Jesse Iwuji

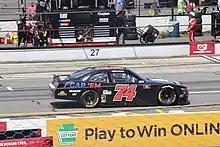
Jesse Iwuji, driving the No. 74 Gap 'Em Chevrolet for Mike Harmon Racing.

Iwuji returned to RBR in 2021 for his fourth part-time season with the team. Driving the No. 34, he attempted to qualify for the season-opener at Daytona for the first time but failed to make the race. He then drove the No. 33 at Las Vegas. Iwuji would manage to get a one-off Xfinity start driving the No. 74 car from Mike Harmon Racing, after the driver for the No. 74, Bayley Currey, had to be replaced unexpectedly. Mike Harmon Racing would put out a statement on social media, saying "This decision was made as a TEAM in which Bayley FULLY supports. He is still the primary driver for the 74, we have no intentions of changing that, he is a huge part of this team." With sponsorship from racing app Gap 'Em, Iwuji would be able to wheel the car into a 31st-place finish.